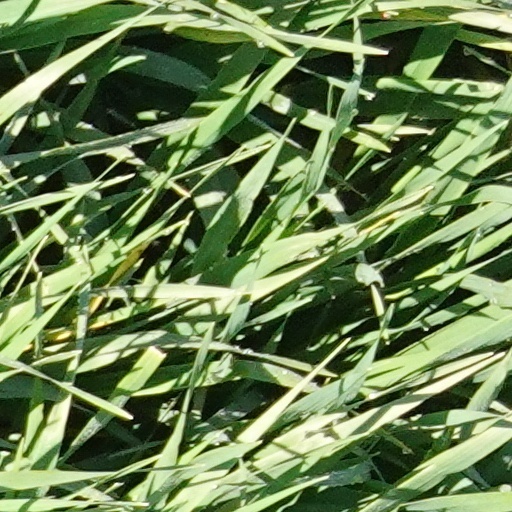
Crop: wheat